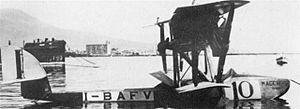
Coupe Schneider
Le Macchi M.7 est un hydravion de chasse italien monoplace conçu par Alesandro Tonini et construit par Macchi. Une version modifiée, le M.7bis, remporta le Coupe Schneider de 1921.